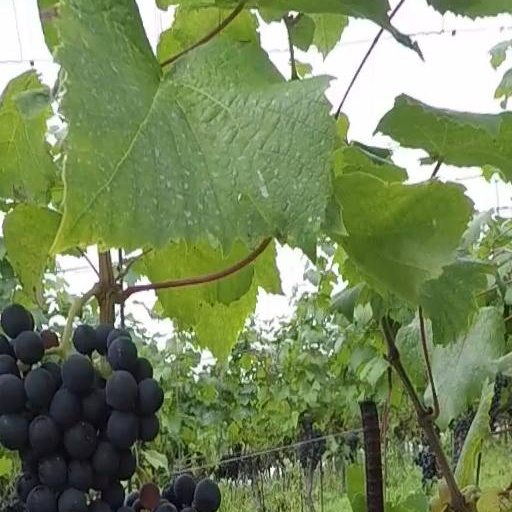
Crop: grape